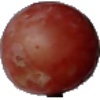
Label: Grape Pink 1